National Stadium of Peru

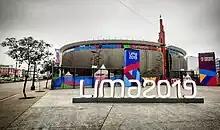
Estadio Nacional during the 2019 Pan American Games

The stadium underwent major renovations in 2010 in a bid to the 2015 Pan American Games which included the construction of 371 luxury boxes, 703 underground parking spaces, a new tower with a panoramic gourmet restaurant among other improvements. The renovations concluded in 2011. However, Toronto won the bidding process. The renovated stadium was inaugurated on 24 July 2011 with an U-20 match between Peru and Spain. The match was a 0–0 draw. Two months later on 5 September 2011, the senior national team played its first match in the renovated stadium against Bolivia. The match ended in a 2–2 draw with goals by Rinaldo Cruzado and Claudio Pizarro. It was used for the opening and closing ceremonies for the 2019 Pan American Games and the 2019 Parapan American Games. It will host the Pan American Games again in 2027, which will be hosted by Lima.